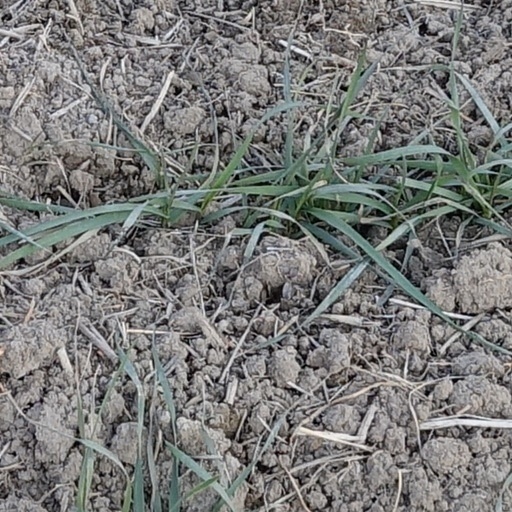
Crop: wheat